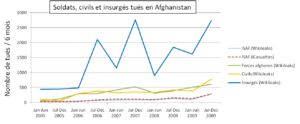
Une phase de la guerre d'Afghanistan de l'histoire contemporaine oppose à partir d’octobre et novembre 2001, les États-Unis, avec la contribution militaire de l'Alliance du Nord et d'autres nations occidentales, au régime taliban. Cette guerre s'inscrit dans la « guerre contre le terrorisme » déclarée par l'administration Bush à la suite des attentats du 11 septembre 2001 à New York et Washington. Le but de l'invasion selon les États-Unis et leurs alliés était de capturer Oussama ben Laden, détruire l'organisation Al-Qaïda qui possédait des bases dans le pays avec la bénédiction des talibans, et renverser ces derniers.